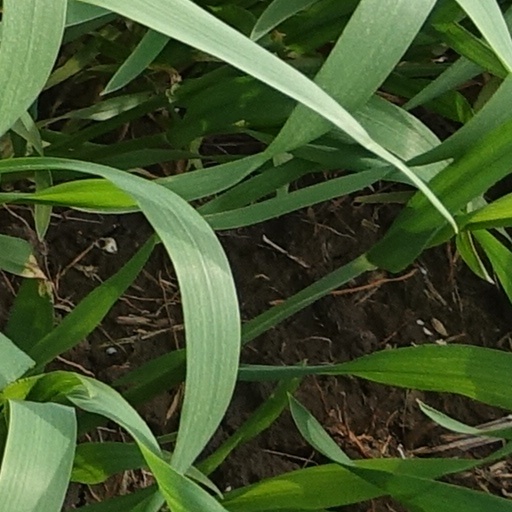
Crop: wheat